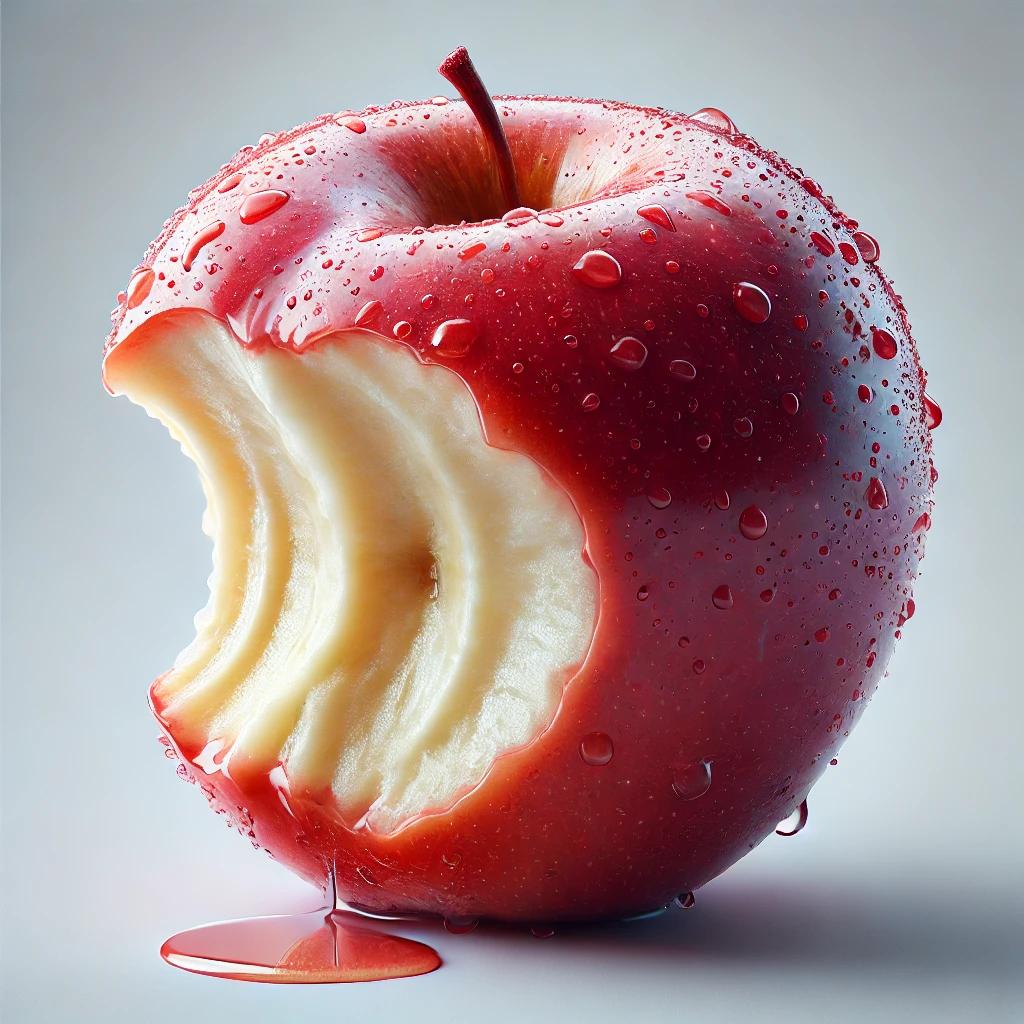
Etiqueta: orgánico